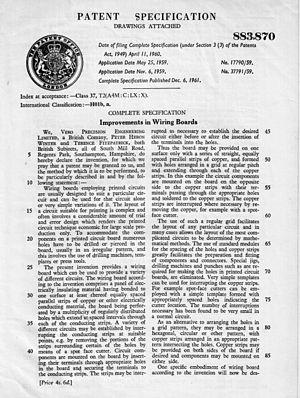
Veroboard est un matériau polyvalent pour la construction de circuits électroniques sous la forme de plusieurs bandes de cuivre laminé sur un panneau isolant non conducteur. Il diffère des circuits imprimés dédiés par le fait qu'une variété de circuits électroniques peut-être être construite à l'aide d'une carte de circuit standard.